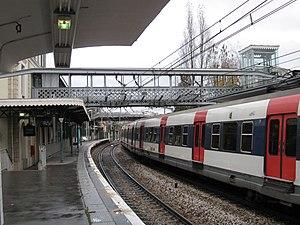
Gare de Sceaux, rame MI 79 à l'arrêt en provenance de Robinson, Sceaux, Hauts-de-Seine, France